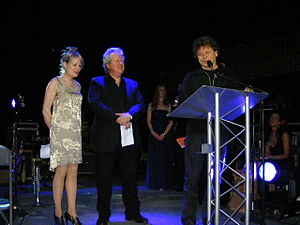
Talking Heads
Tina Weymouth, Chris Frantz og Jerry Harrison, 2010
Talking Heads var en amerikansk rockgruppe, der blev dannet i 1975 i New York City. Gruppen skiltes endegyldigt i 1989. Talking Heads' musik var en blanding af punk, funk og i den sene del af karrieren også verdensmusik.